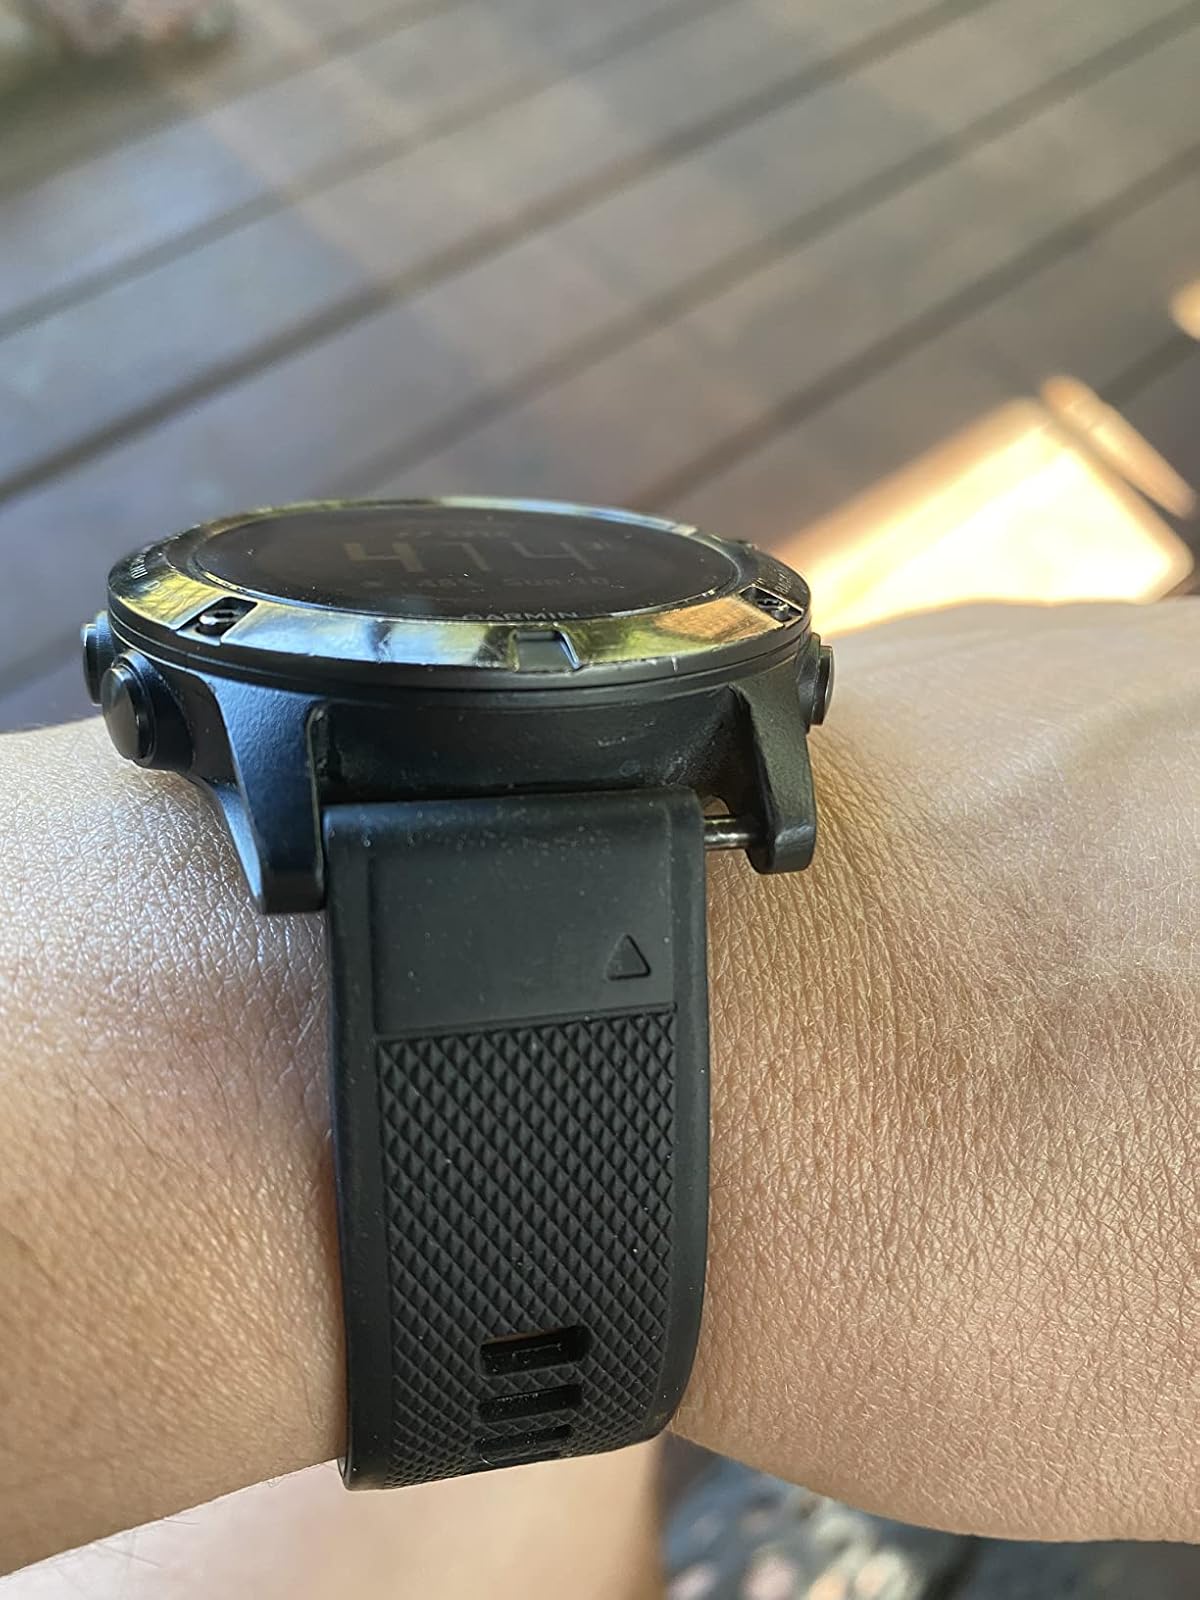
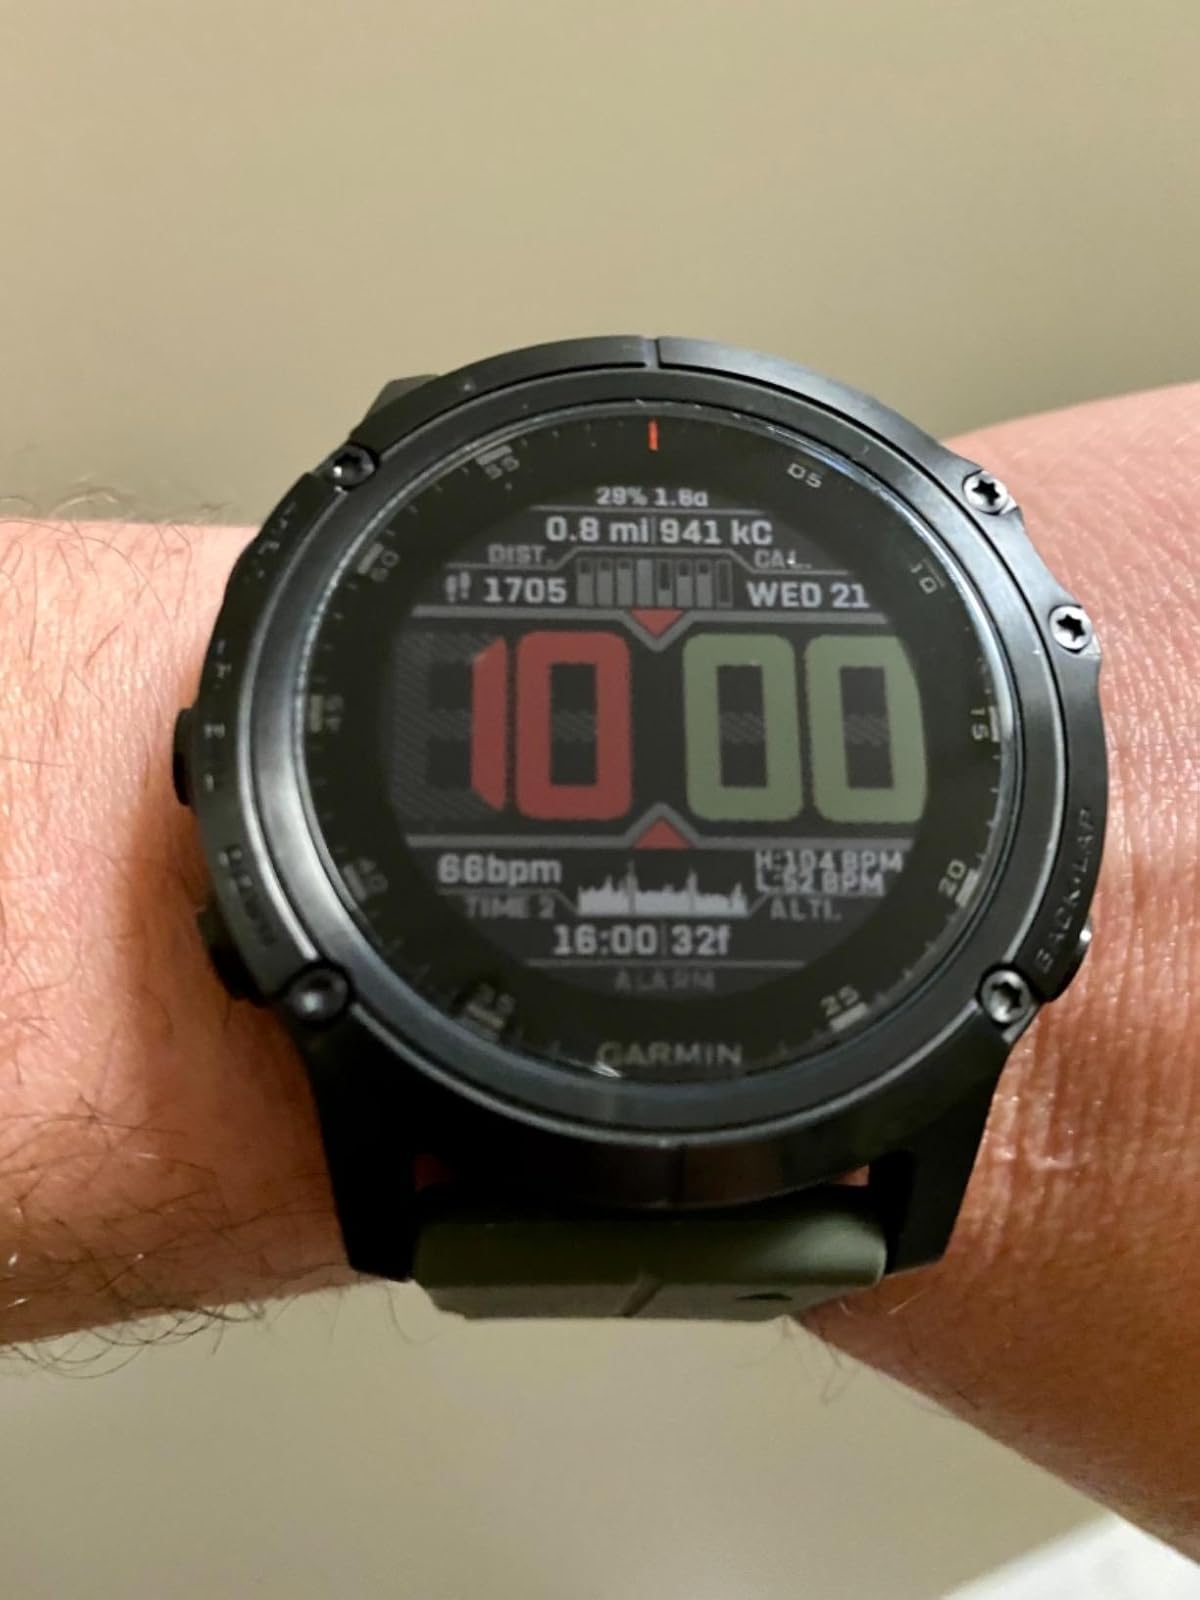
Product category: smartwatch
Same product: no